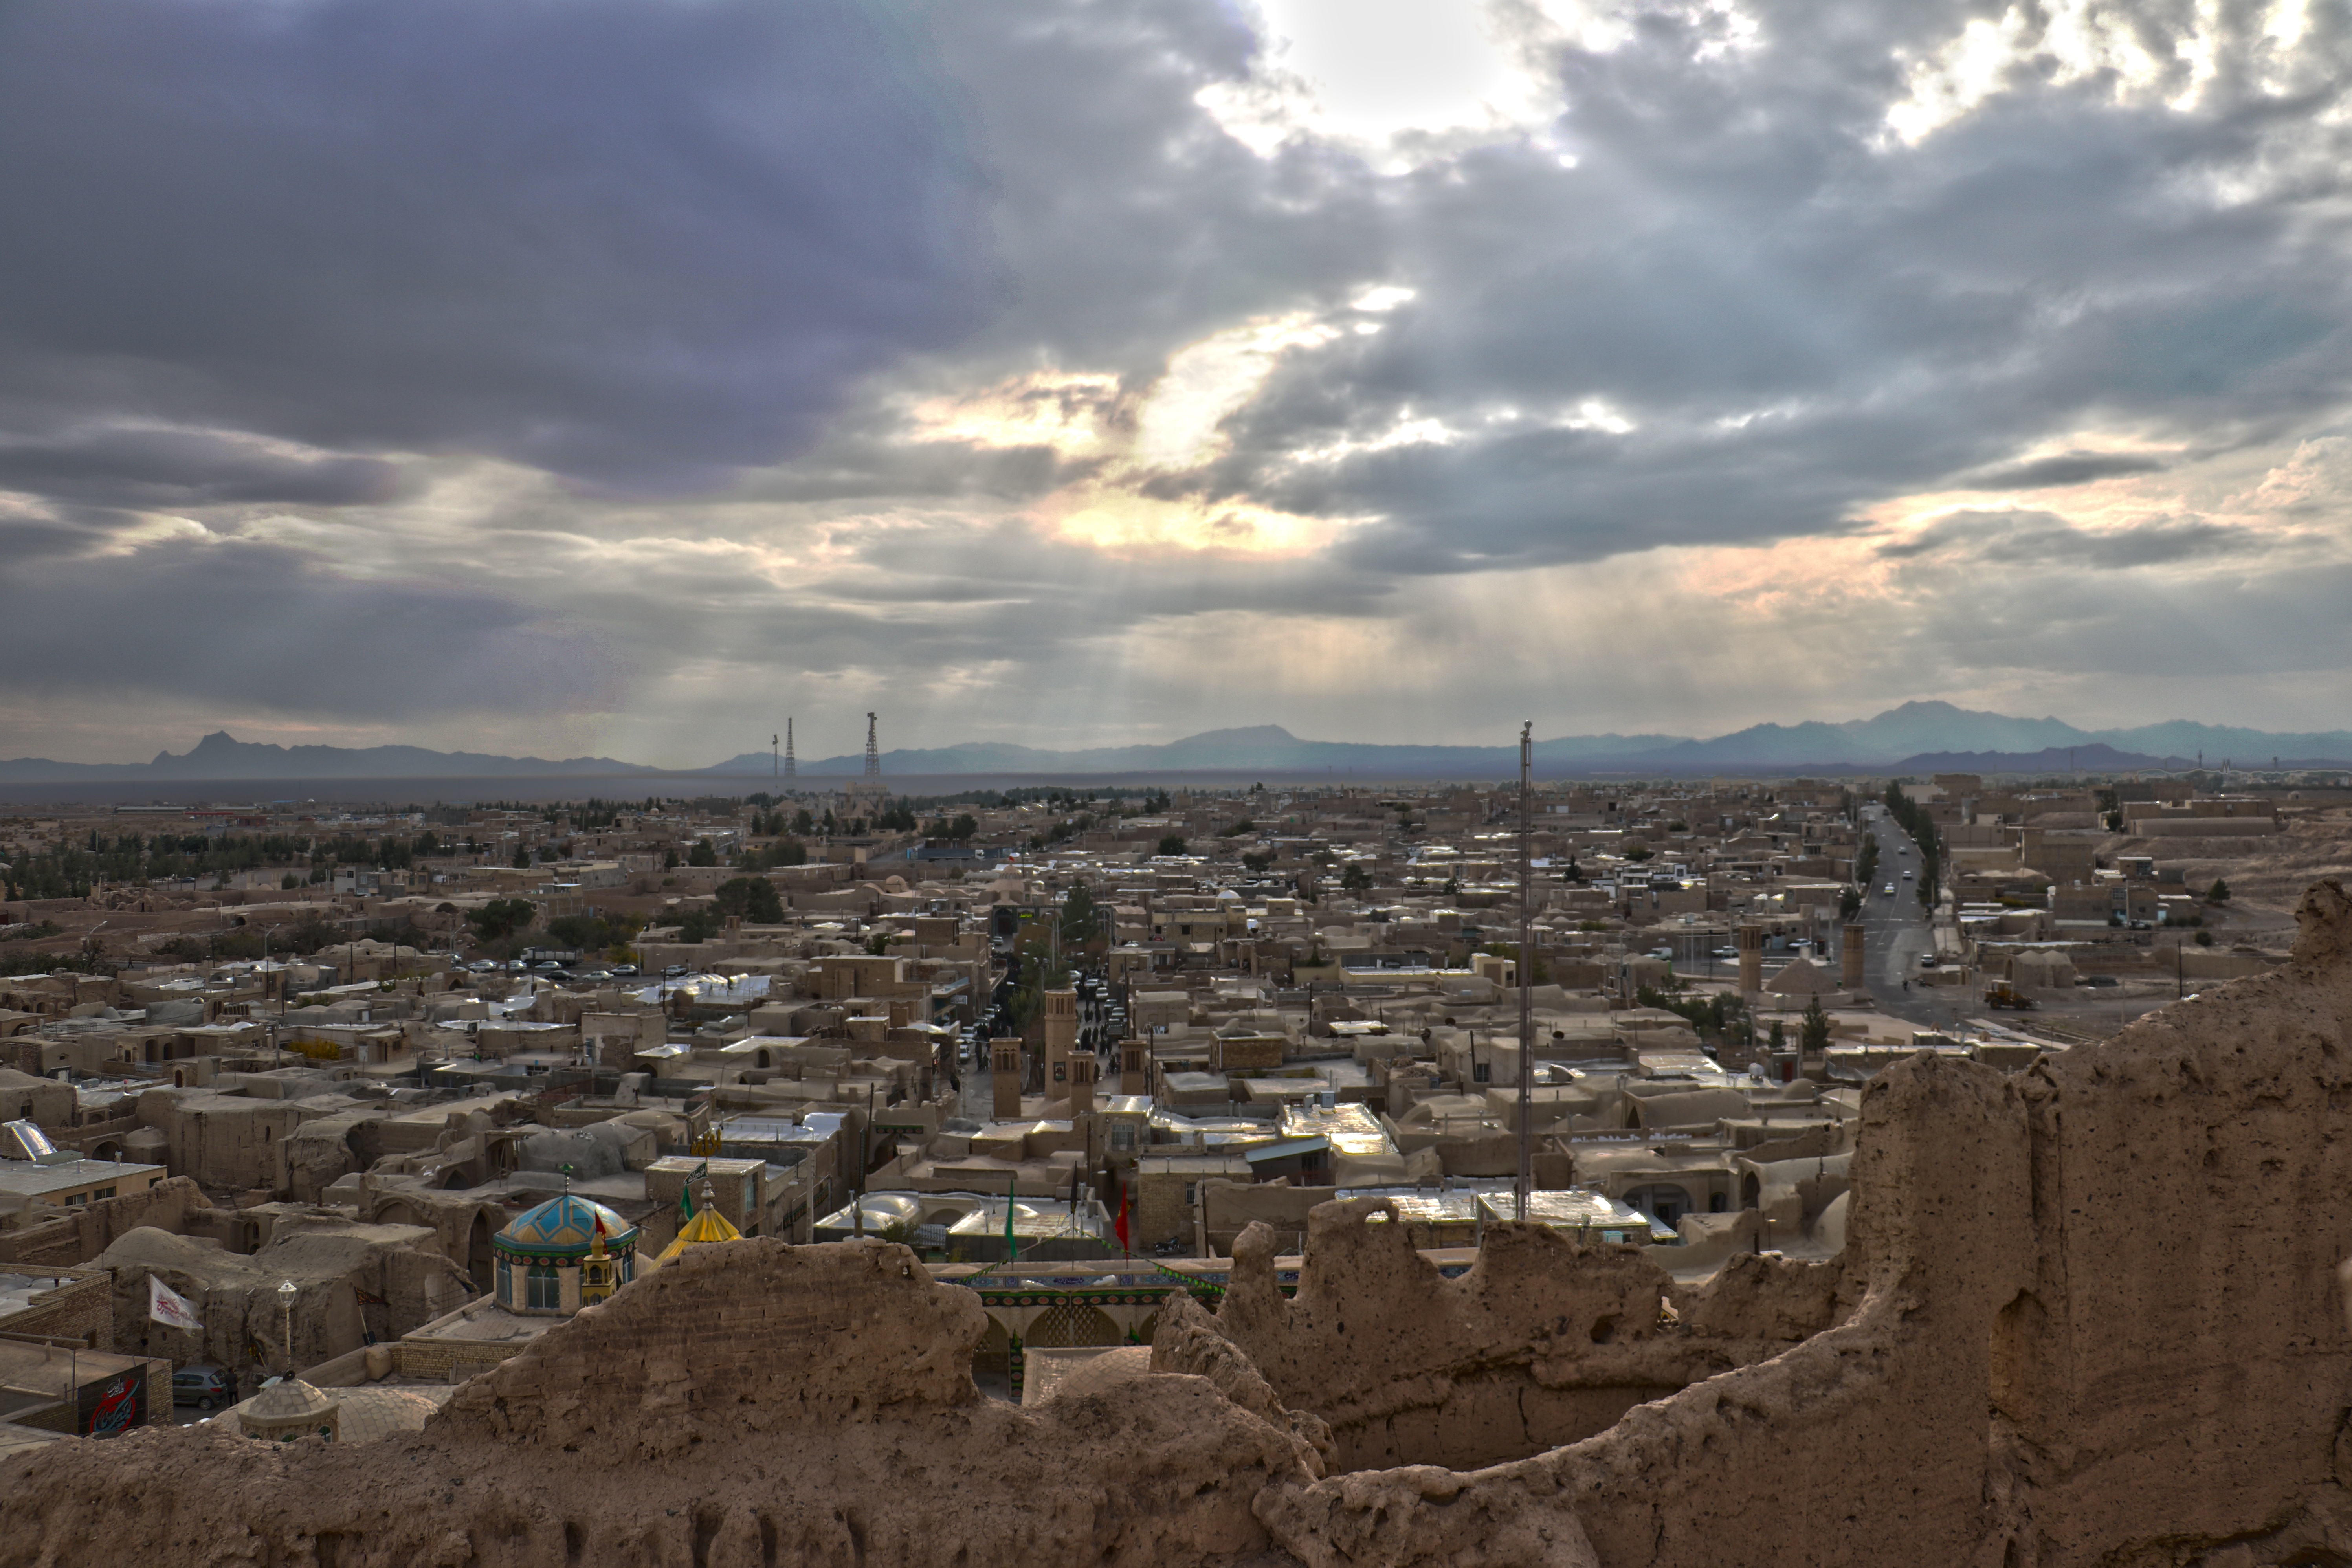
landscape, horizon, sky, cityscape, panorama, ruins, badlands, plateau, human settlement